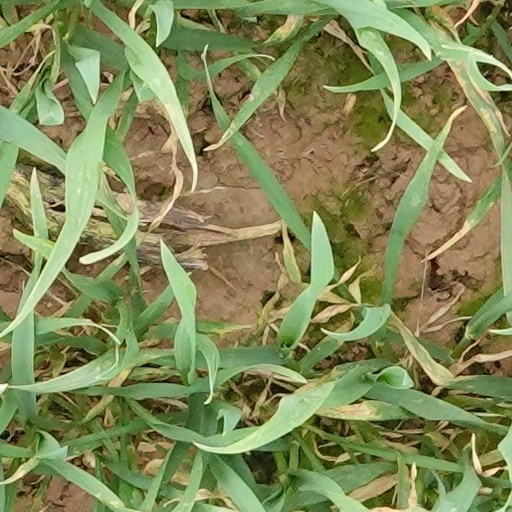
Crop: wheat